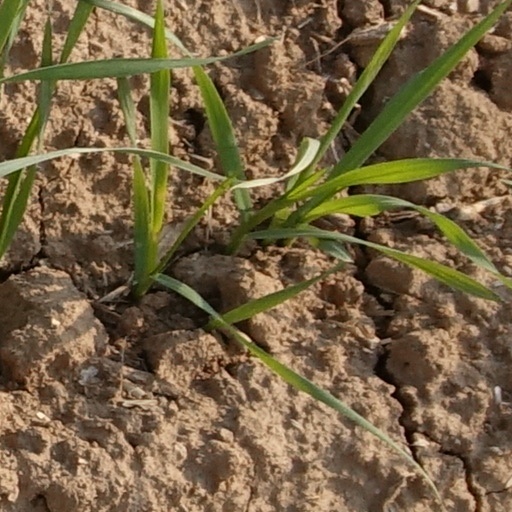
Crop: wheat